Bubble (2005 film)

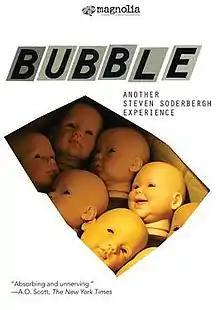
Theatrical release poster

Bubble is a 2005 American crime drama film directed by Steven Soderbergh about three low-paid doll factory workers, one of whom is murdered. Soderbergh also shot and edited the film under the pseudonyms Peter Andrews and Mary Ann Bernard, taken from his father's given names and his mother's maiden name, respectively. The film was shot on high-definition video.